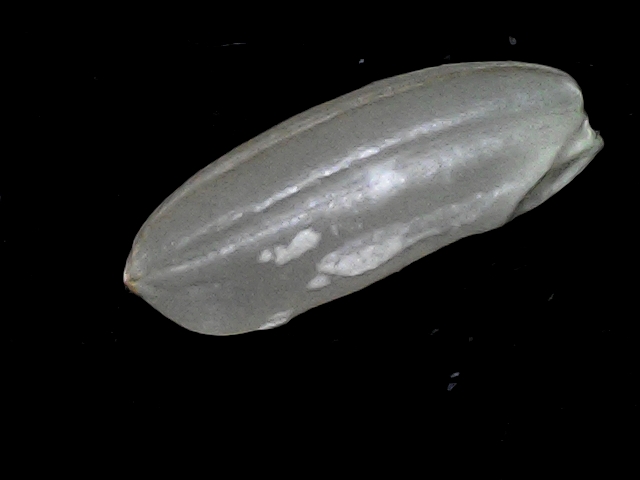
Rice variety: BD51